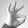
ASL letter: F